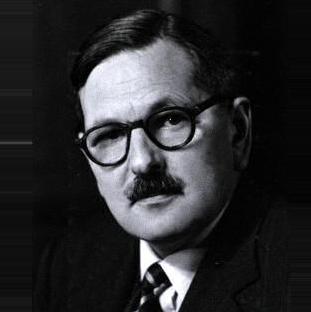
Age: 44